Subglacial lakes on Mars

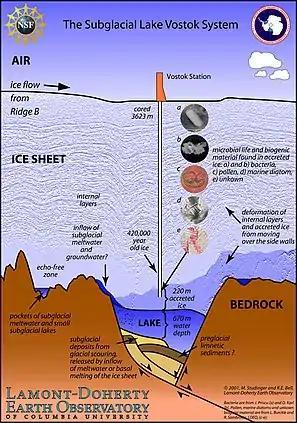
Lake Vostok in Antarctica has been covered by ice for the last 25 million years. Microbes found near the bottom of the accreted ice and in the water have interesting implications for astrobiology. (Image credit: Lamont-Doherty Earth Observatory of Columbia University/NASA.)

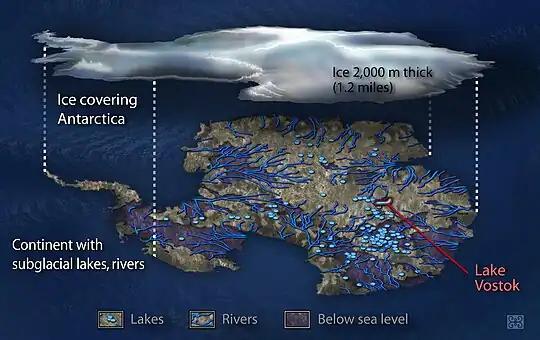
Lake Vostok and other subglacial rivers and lakes in Antarctica. (Image credit: NASA.)

The putative subglacial lakes are of interest for the possibility of supporting life. If physical conditions allowed one location of subglacial liquid water on Mars to exist, then this might extend to other subsurface biospheres on the planet. On Earth, subglacial lakes exist below hundreds of meters of ice in both the Arctic and Antarctic and act as a planetary analog for both the potential subglacial lakes on Mars and liquid oceans below icy shells of moons like Europa. To study life in subglacial lakes on Earth, ice core drilling is used to reach the water, but contamination is commonly considered to have compromised attempts to sample the water of both Lake Vostok and Lake Ellsworth. However, microbes have been sampled from the accretion ice (frozen lake water) of Lake Vostok. Also, Lake Whillans was a successful sampling endeavor from under 800 m of ice, where over 4000 species of chemoautotroph microbes have been identified. Whether similar microbes could survive in the putative salty subglacial lakes on Mars is still unknown, but if liquid water is present, it could preserve inactive microbial life.